Ulu

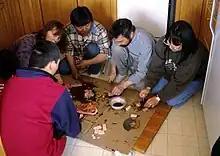
Feast of muktuk with uluit in use: The woman on the right is using an ulu to cut muktuk; a larger ulu is lying on the cardboard in front of her. (1997)

The size of the ulu typically reflects its usage. An ulu with a blade would be used as part of a sewing kit to cut sinew or for cutting out patterns from animal skins to make Inuit clothing and kamiit (shoes). An ulu with a blade would be used for general purposes. Occasionally, uluit can be found with blades as large as .